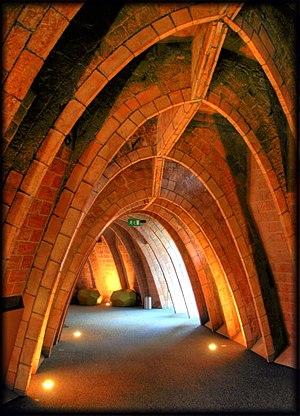
Voûtes avec arcs-doubleaux, Casa Milá, Barcelone, Espagne. Italiano: Case Milá. Voltes de les golfes
Antoni Gaudí i Cornet né le 25 juin 1852 à Reus ou Riudoms et mort le 10 juin 1926 à Barcelone, est un architecte catalan de nationalité espagnole et principal représentant du modernisme catalan. Son travail a marqué de façon durable l'architecture de Barcelone et constitue une « contribution créative exceptionnelle […] au développement de l'architecture et des techniques de construction ». À ce titre, sous le nom d'« Œuvres de Gaudí », sept de ses œuvres ont été inscrites par l'UNESCO au patrimoine mondial de l'Humanité : le parc Güell, le palais Güell, la Casa Milà, la Casa Vicens, la façade de la Nativité et la crypte de la Sagrada Família, la Casa Batlló et la crypte de la Colonia Güell.
En mathématiques, la chaînette est une courbe plane transcendante, qui correspond à la forme que prend un câble lorsqu'il est suspendu par ses extrémités et soumis à une force gravitationnelle uniforme. On lui donne parfois le nom de vélaire.
La Casa Milà, surnommée ironiquement « La Pedrera », est un édifice de Barcelone, érigé entre 1906 et 1910 par l'architecte catalan Antoni Gaudí.